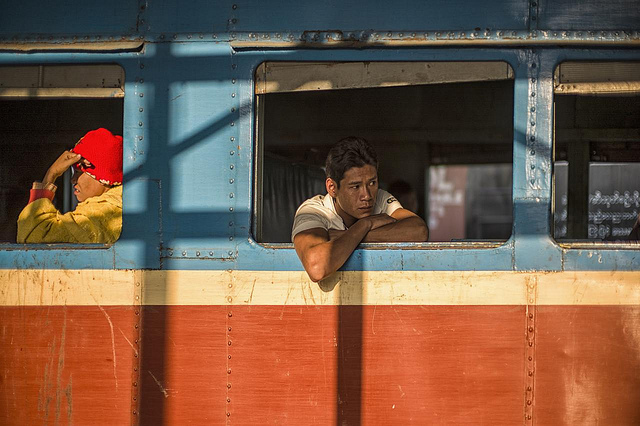
A man is looking out a train window with his arms folded on the window sill and an elbow hanging out.

A man hanging out the side of a train window.

A man is looking out the window of a train car.

A man leaning out of a bus window looking out .

a man leaning out of the window of a train